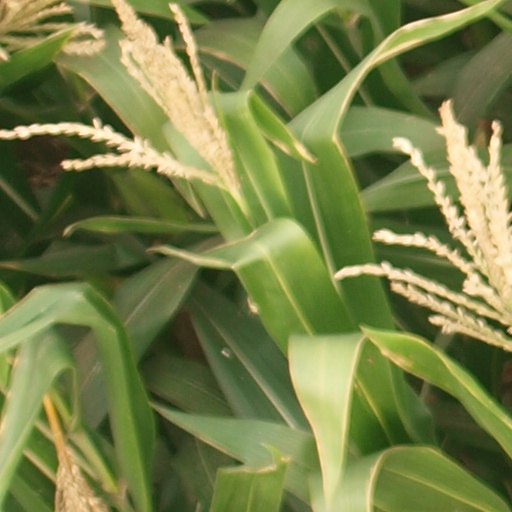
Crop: maize; corn